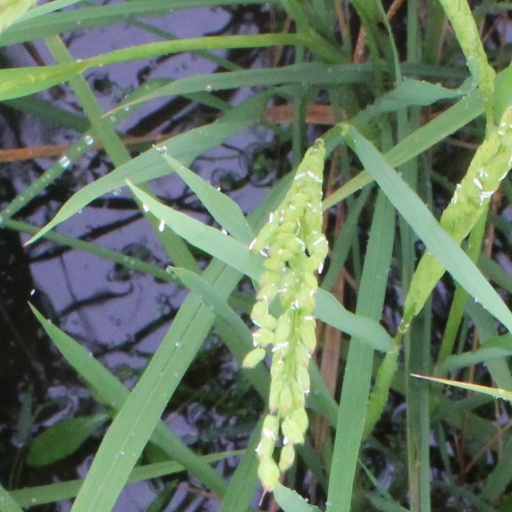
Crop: rice